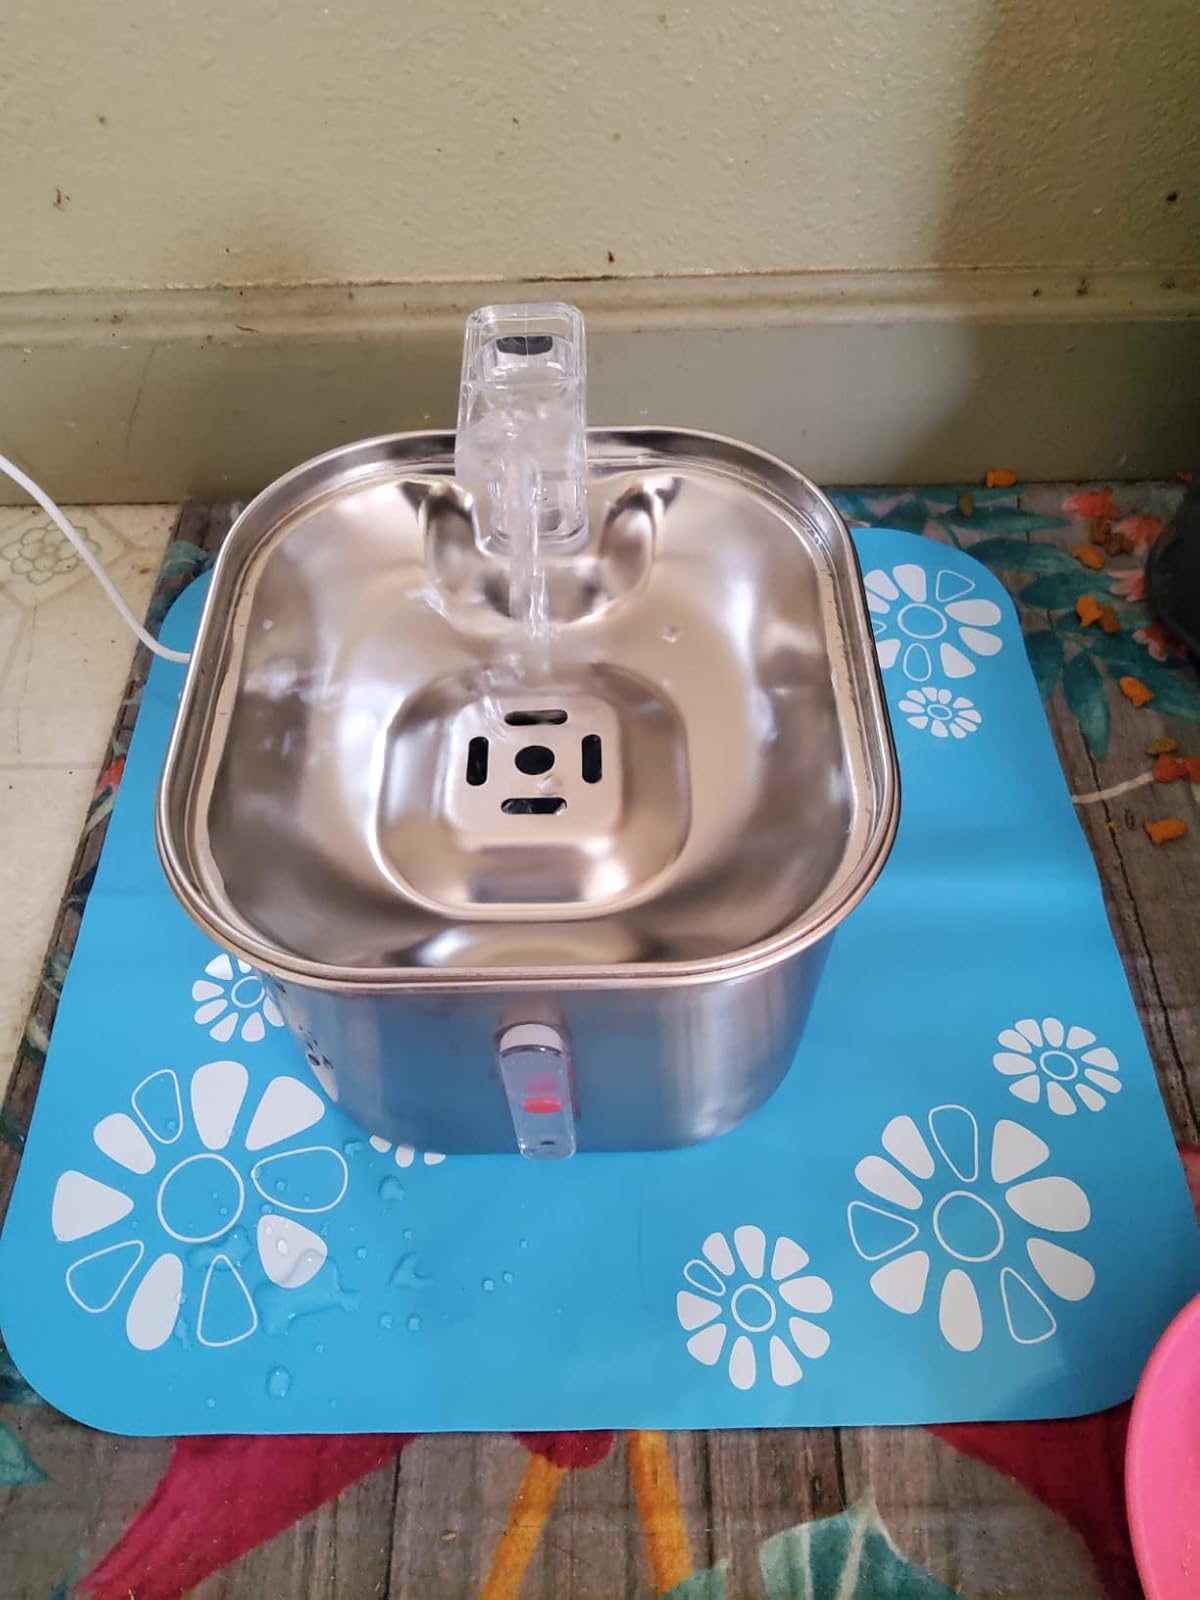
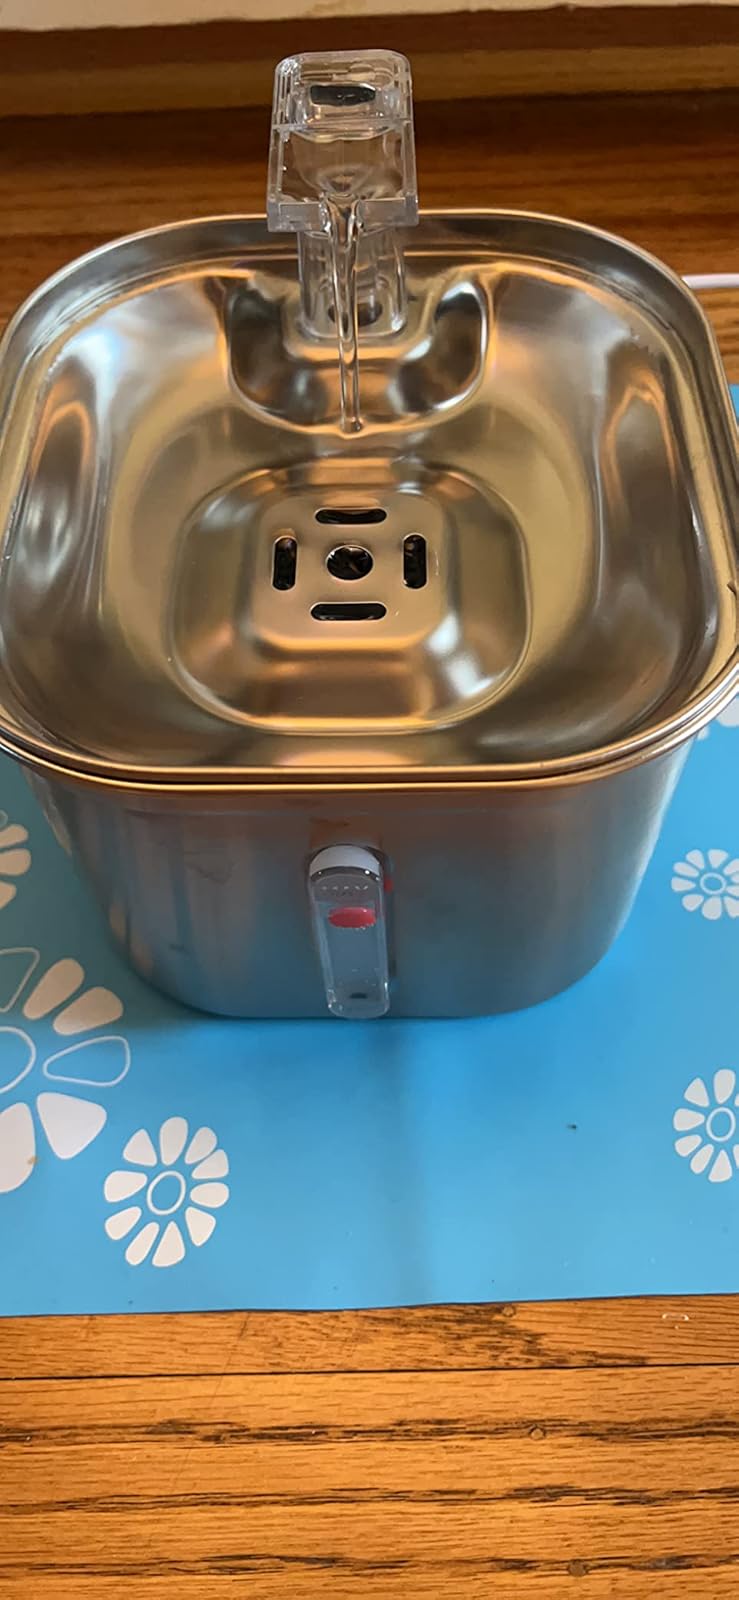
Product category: items_bowl
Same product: yes